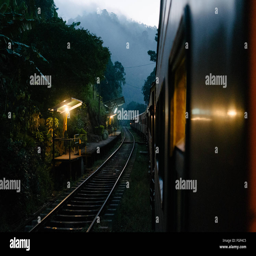
an early morning train ride to a city